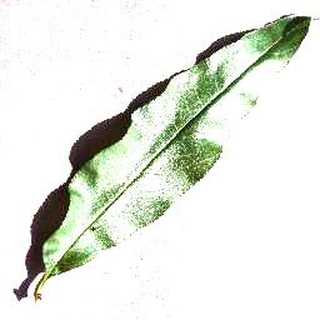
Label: healthy_peach